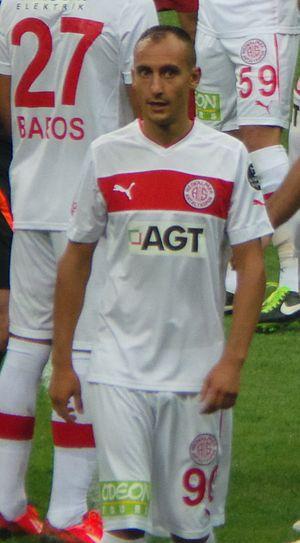
Natxo Insa, de son nom complet Ignacio Insa Bohigues, est un footballeur international malaisien né le 9 juin 1986 à Cocentaina évoluant au poste de milieu de terrain.